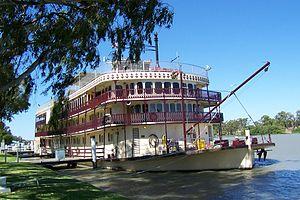
Le Murray est un fleuve d’Australie d'une longueur de 2 530 kilomètres de sa source dans la Cordillère australienne à son embouchure dans l'océan Indien.